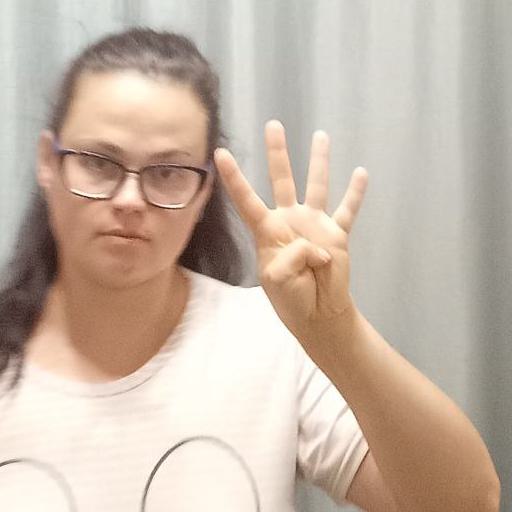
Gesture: four